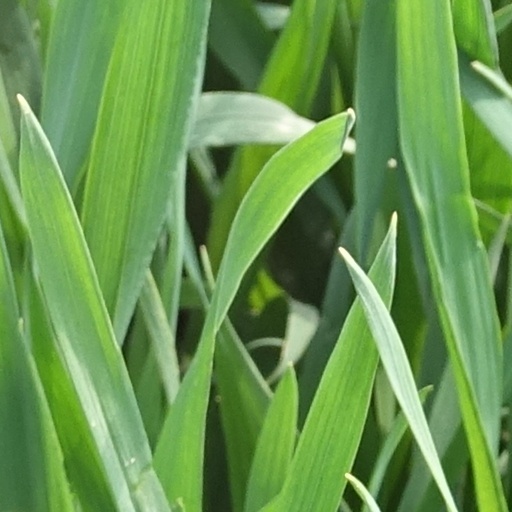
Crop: wheat